Wally Gant

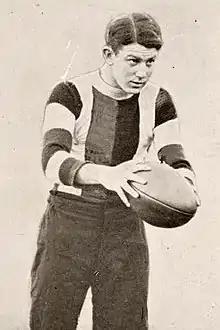
Gant in 1910

Walter Gerald Gant (7 July 1890 – 31 May 1957) was an Australian rules footballer who played with St Kilda in the Victorian Football League (VFL).